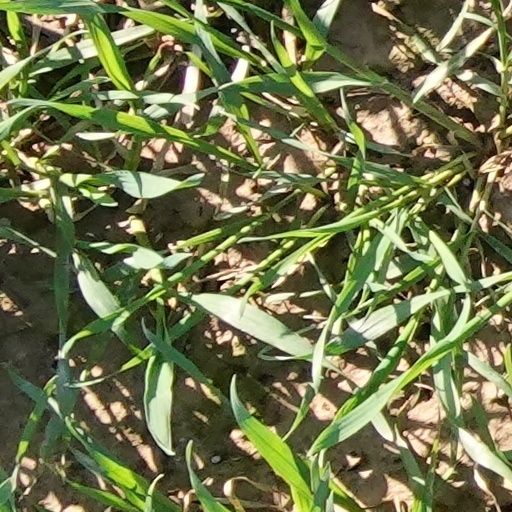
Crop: wheat